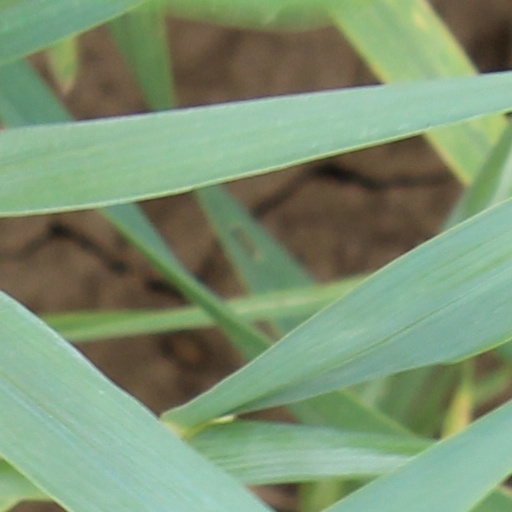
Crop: wheat